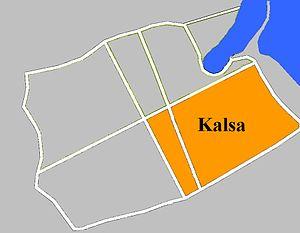
Tribunali ou Kalsa est la première UPL de Palerme.